Hugh Auchincloss Steers

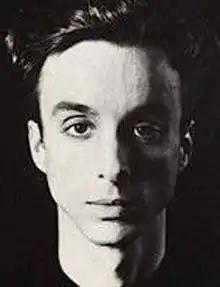

Hugh Auchincloss Steers (June 12, 1962 – March 1, 1995) was an American painter whose work is in the Metropolitan Museum of Art, the Whitney Museum of American Art, the Walker Art Center, and the Denver Art Museum. He died of AIDS at the age of 32.